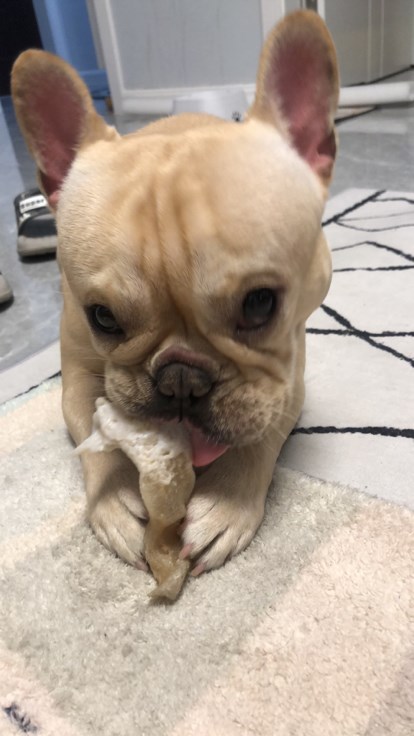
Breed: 1121-n000002-French_bulldog